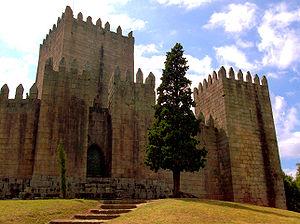
Le château de Guimarães est un château fort médiéval situé à Guimarães au Portugal. Habité par le premier roi du Portugal : Alphonse Ier